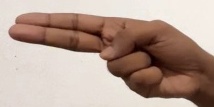
ASL sign: H